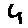
Label: 4